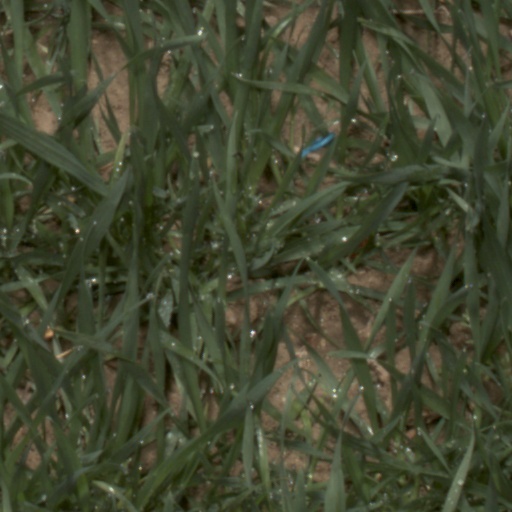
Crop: wheat